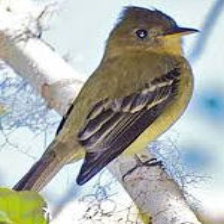
Species: GREATER PEWEE
Scientific name: CONTOPUS PERTINAX